Ficus lyrata

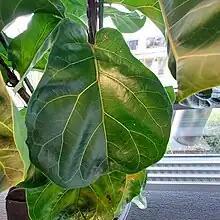
Above: "Ficus lyrata" leaves are lyrate, meaning that they resemble a lyre.

The leaves are variable in shape, but often with a broad apex and narrow middle, resembling a lyre or fiddle; they are up to long and broad (though usually smaller) with a leathery texture, prominent veins and a wavy margin.